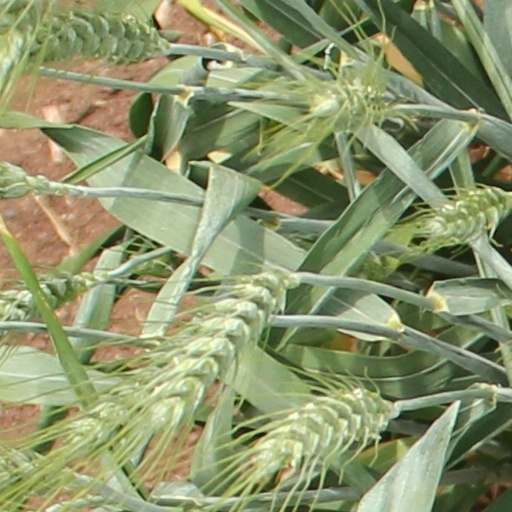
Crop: wheat